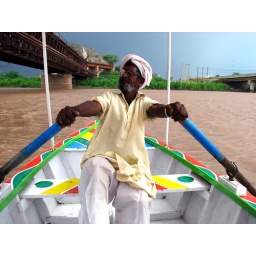
Baba ji, rowing the boat and took me for the round under Chiniot bridge on Chenab river